List of amphibians of Madagascar

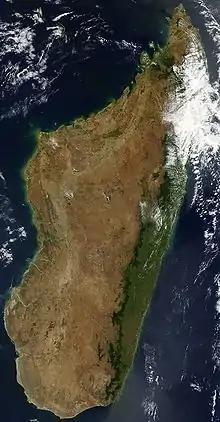
Satellite image of Madagascar from NASA

The population of amphibians of Madagascar is made up exclusively of frogs.